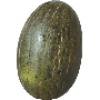
Label: Melon Piel de Sapo 1